Field hockey at the 2012 Summer Olympics – Women's team squads

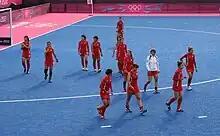
South Korea women's team after the match against Great Britain

The following is the Japan roster in the women's field hockey tournament of the 2012 Summer Olympics.